Erasmus of Lueg

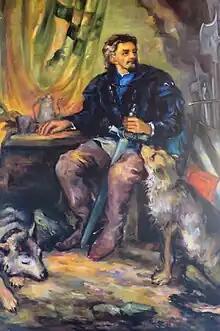
Modern painting of Erasmus of Lueg

Erasmus of Lueg was a burgrave of Predjama Castle in the 15th century and a renowned robber baron.